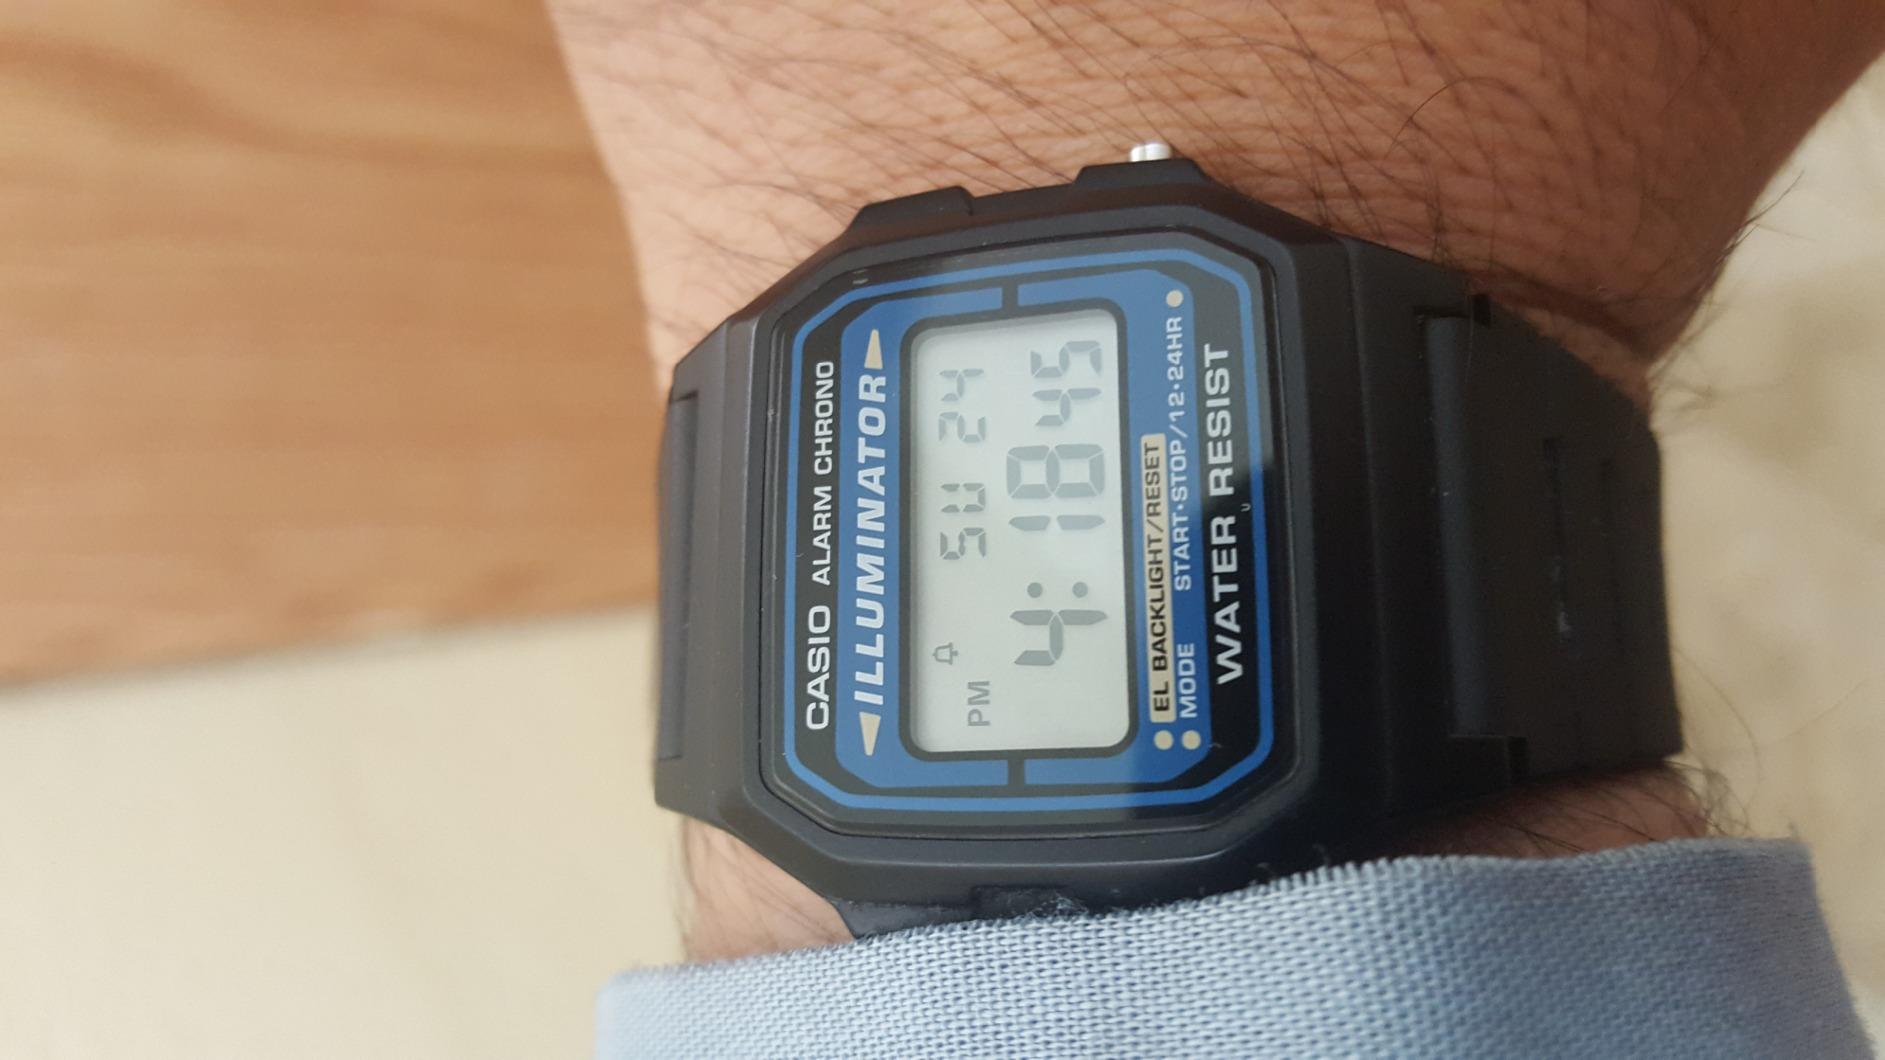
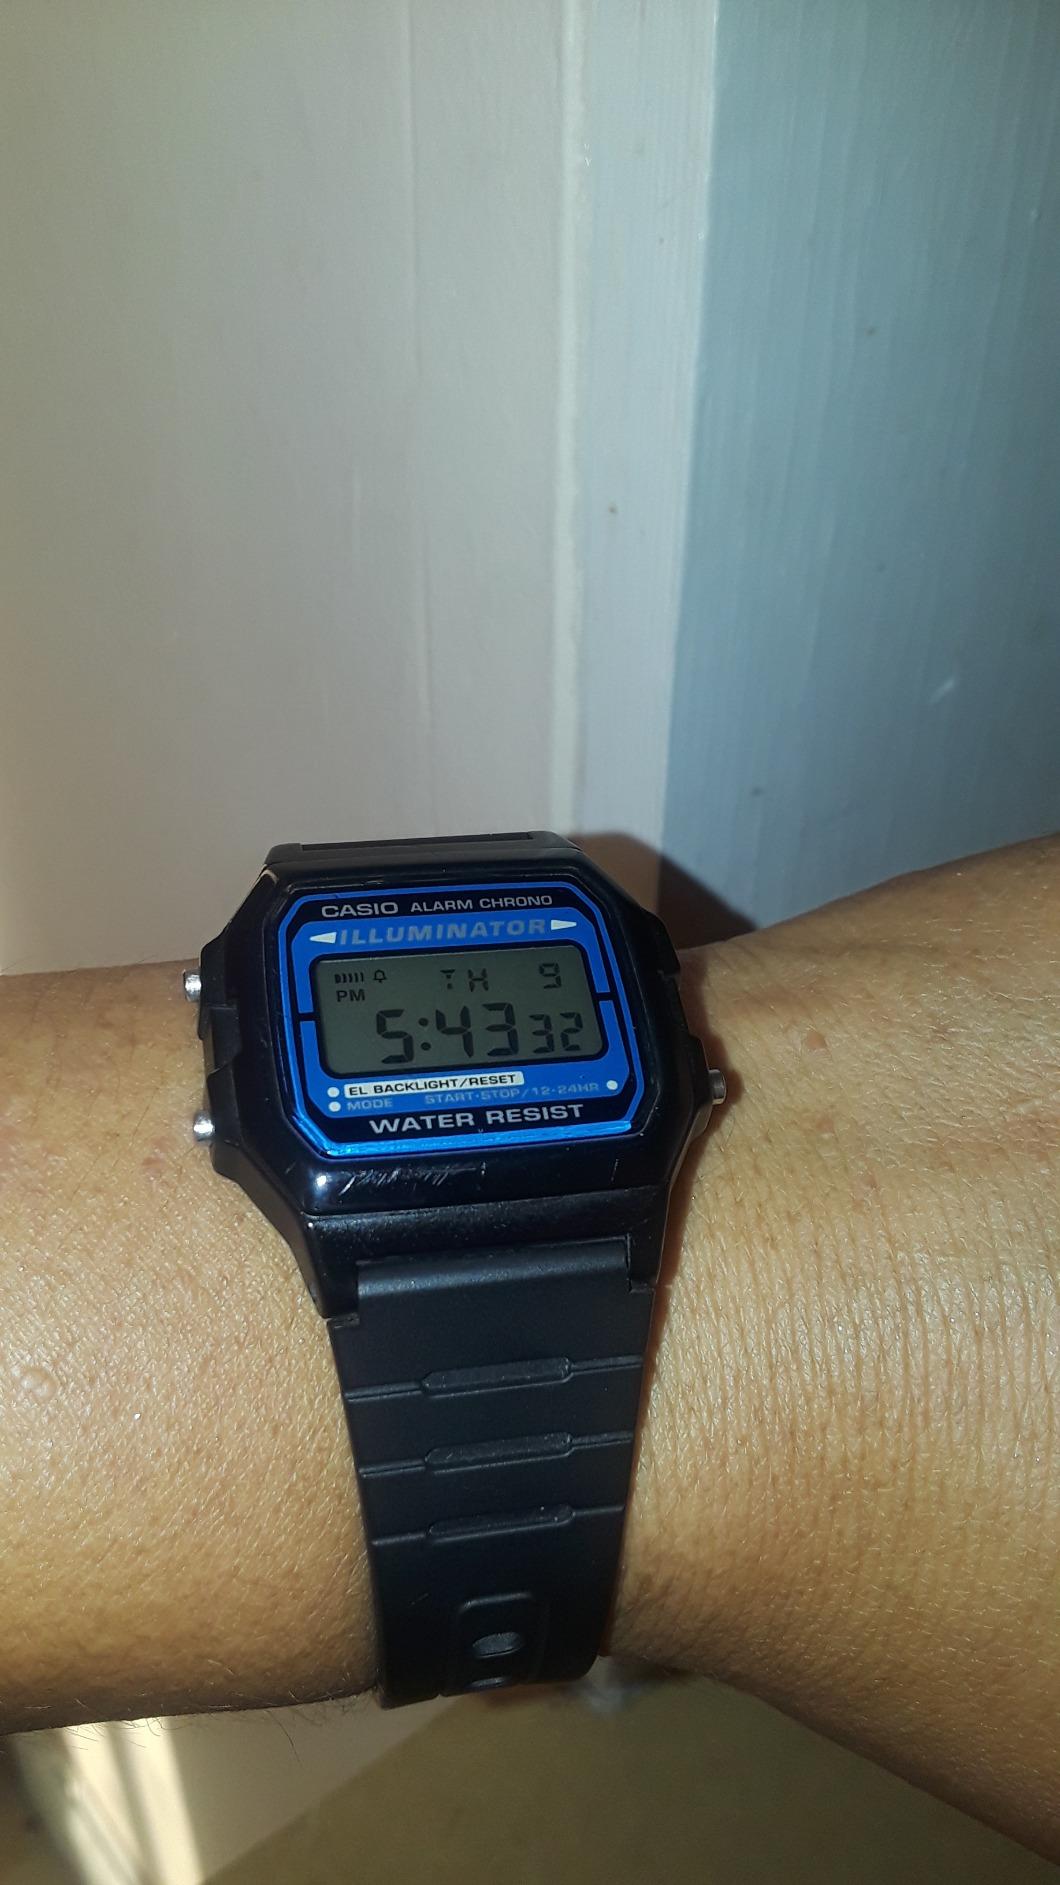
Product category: accessories_watch
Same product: yes